Leon Birkholc

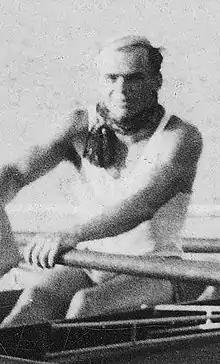
Birkholc in 1935

Leszek Leon Birkholc (16 April 1904 – 26 April 1968) was a Polish rower who competed in the 1928 Summer Olympics.